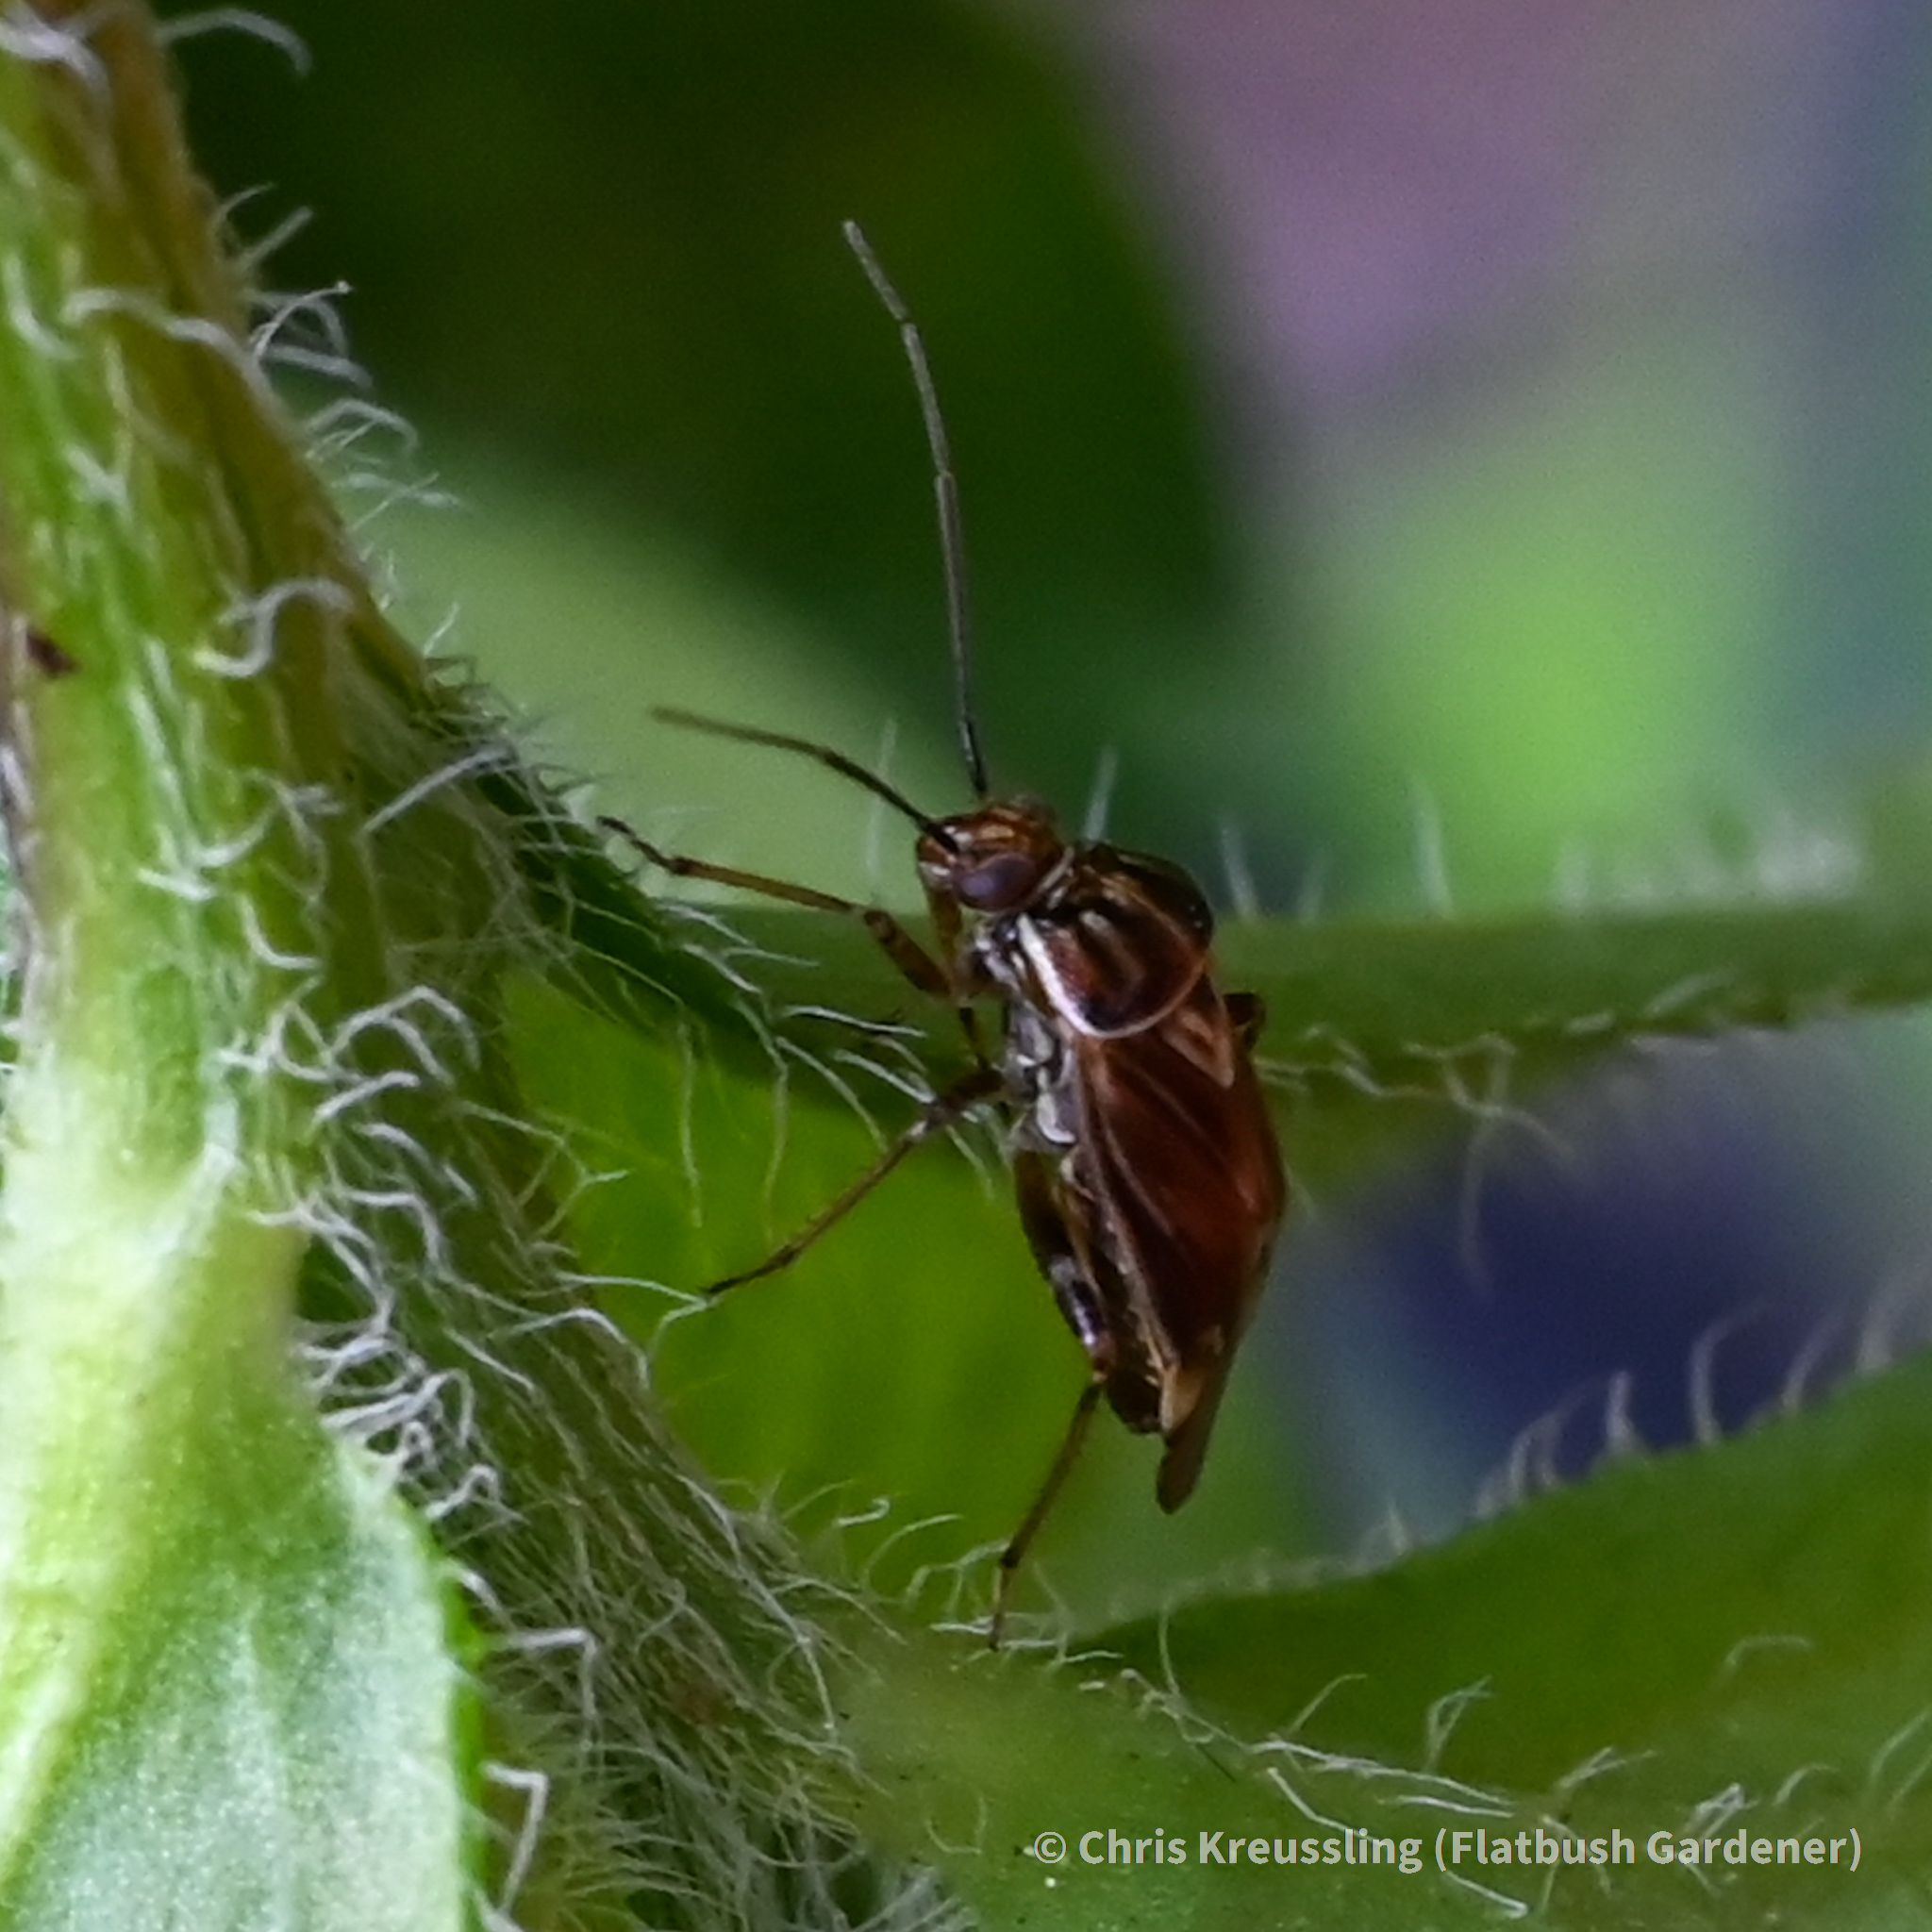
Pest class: lygus_bug